Landeshauptmann

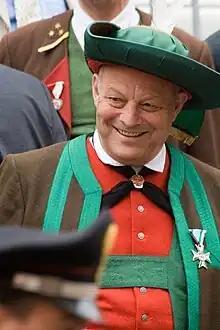
Luis Durnwalder, "Landeshauptmann" of South Tyrol 1989–2014

The Landeshauptmann (if male) or Landeshauptfrau (if female) ("state captain", plural "Landeshauptleute," ) is the chairman of a state government and the supreme official of an Austrian state and the Italian autonomous provinces of South Tyrol and Trentino. His or her function is equivalent to that of a minister-president or premier. Until 1933 the term was also used in Prussia for the head of government of a province, in the modern-day states of Germany (with the exceptions of the city-states) the counterpart to "Landeshauptmann" is the "Ministerpräsident" (minister-president).